Thuppakki

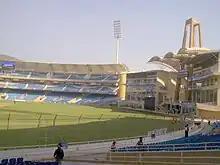
DY Patil Stadium, as seen in the song "Antarctica".

Principal photography was initially supposed to start on 26 November 2011, but the first schedule began in January 2012, and lasted for 35 days. At Linking Road in Bandra, Vijay acted and operated the camera himself for one scene with Sivan's assistance, which had to be filmed quickly with the unaware public. Sivan commented that it was shot perfectly and decided to retain it in the film. Sivan further told that a major part of the film was being shot in real locations with hidden cameras. He shot "Thuppakki" with an Arri Alexa camera, as opposed to traditional 35 mm film. Although Sivan has mostly preferred to shoot on film, he stated that he shot "Thuppakki" digitally because "the story and milieu of [Murugadoss's] script demanded it".